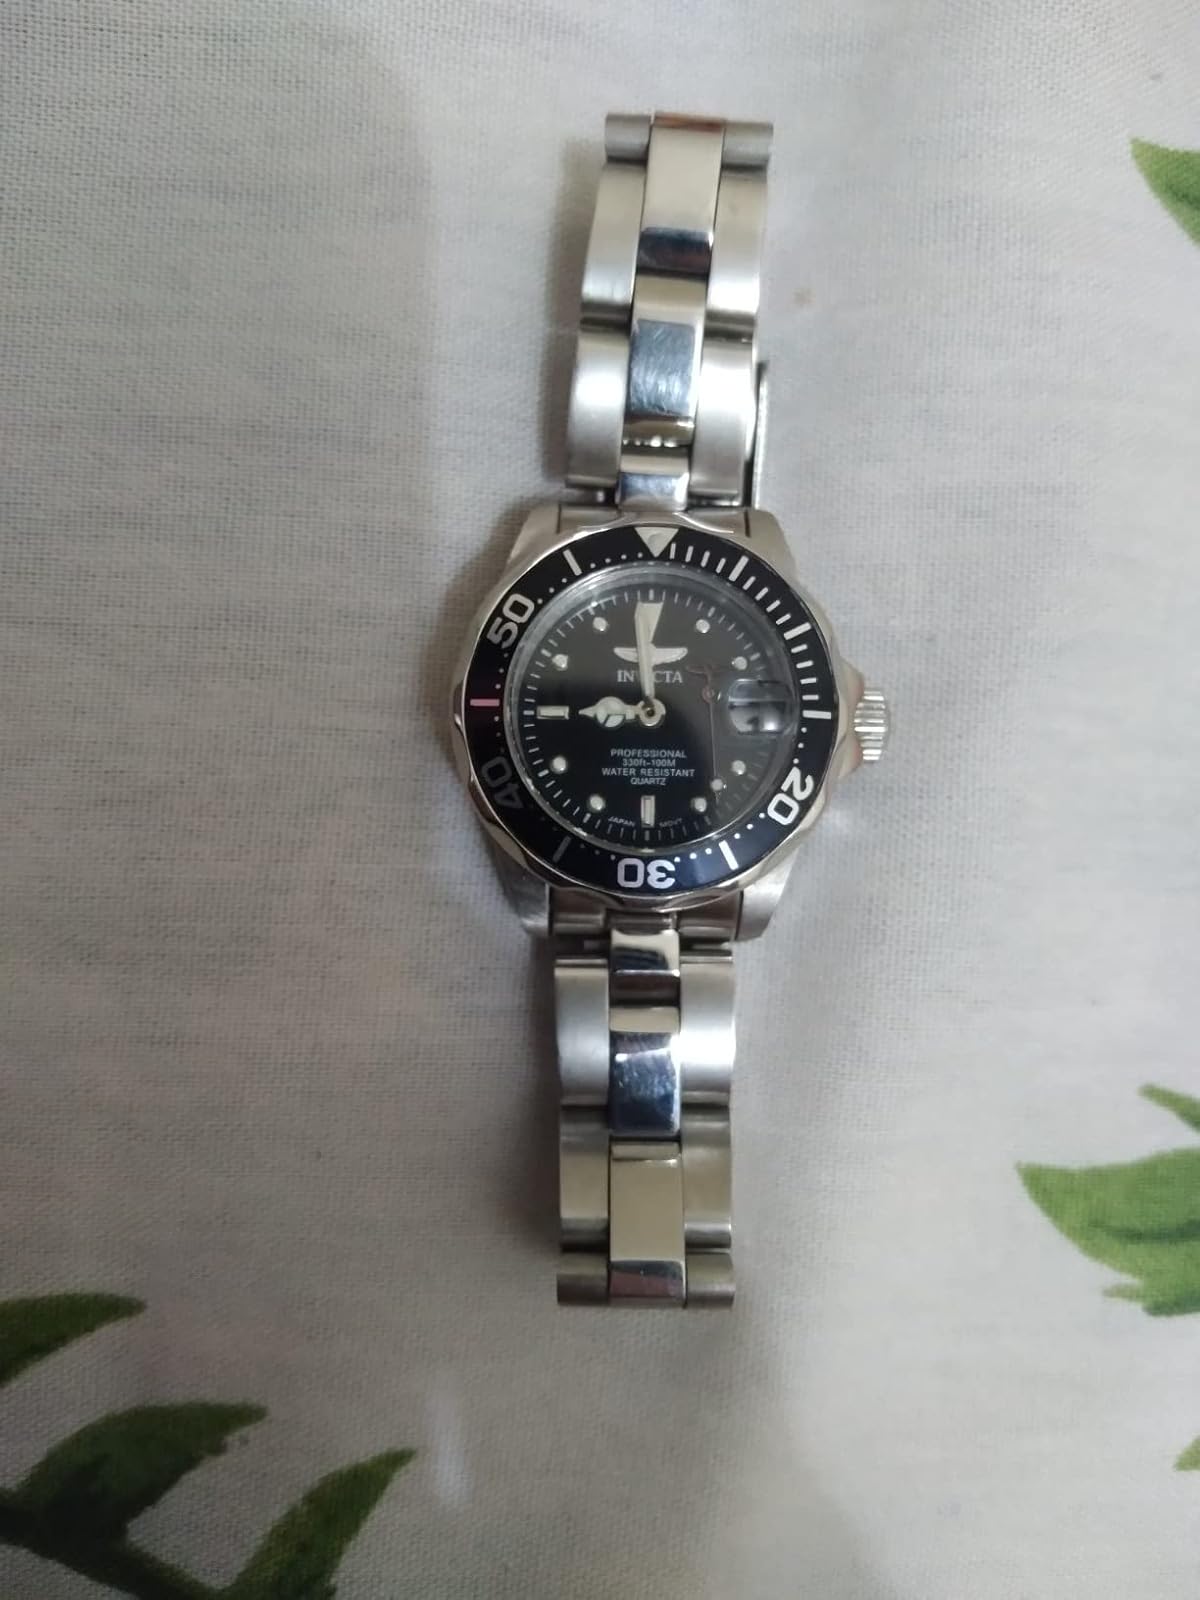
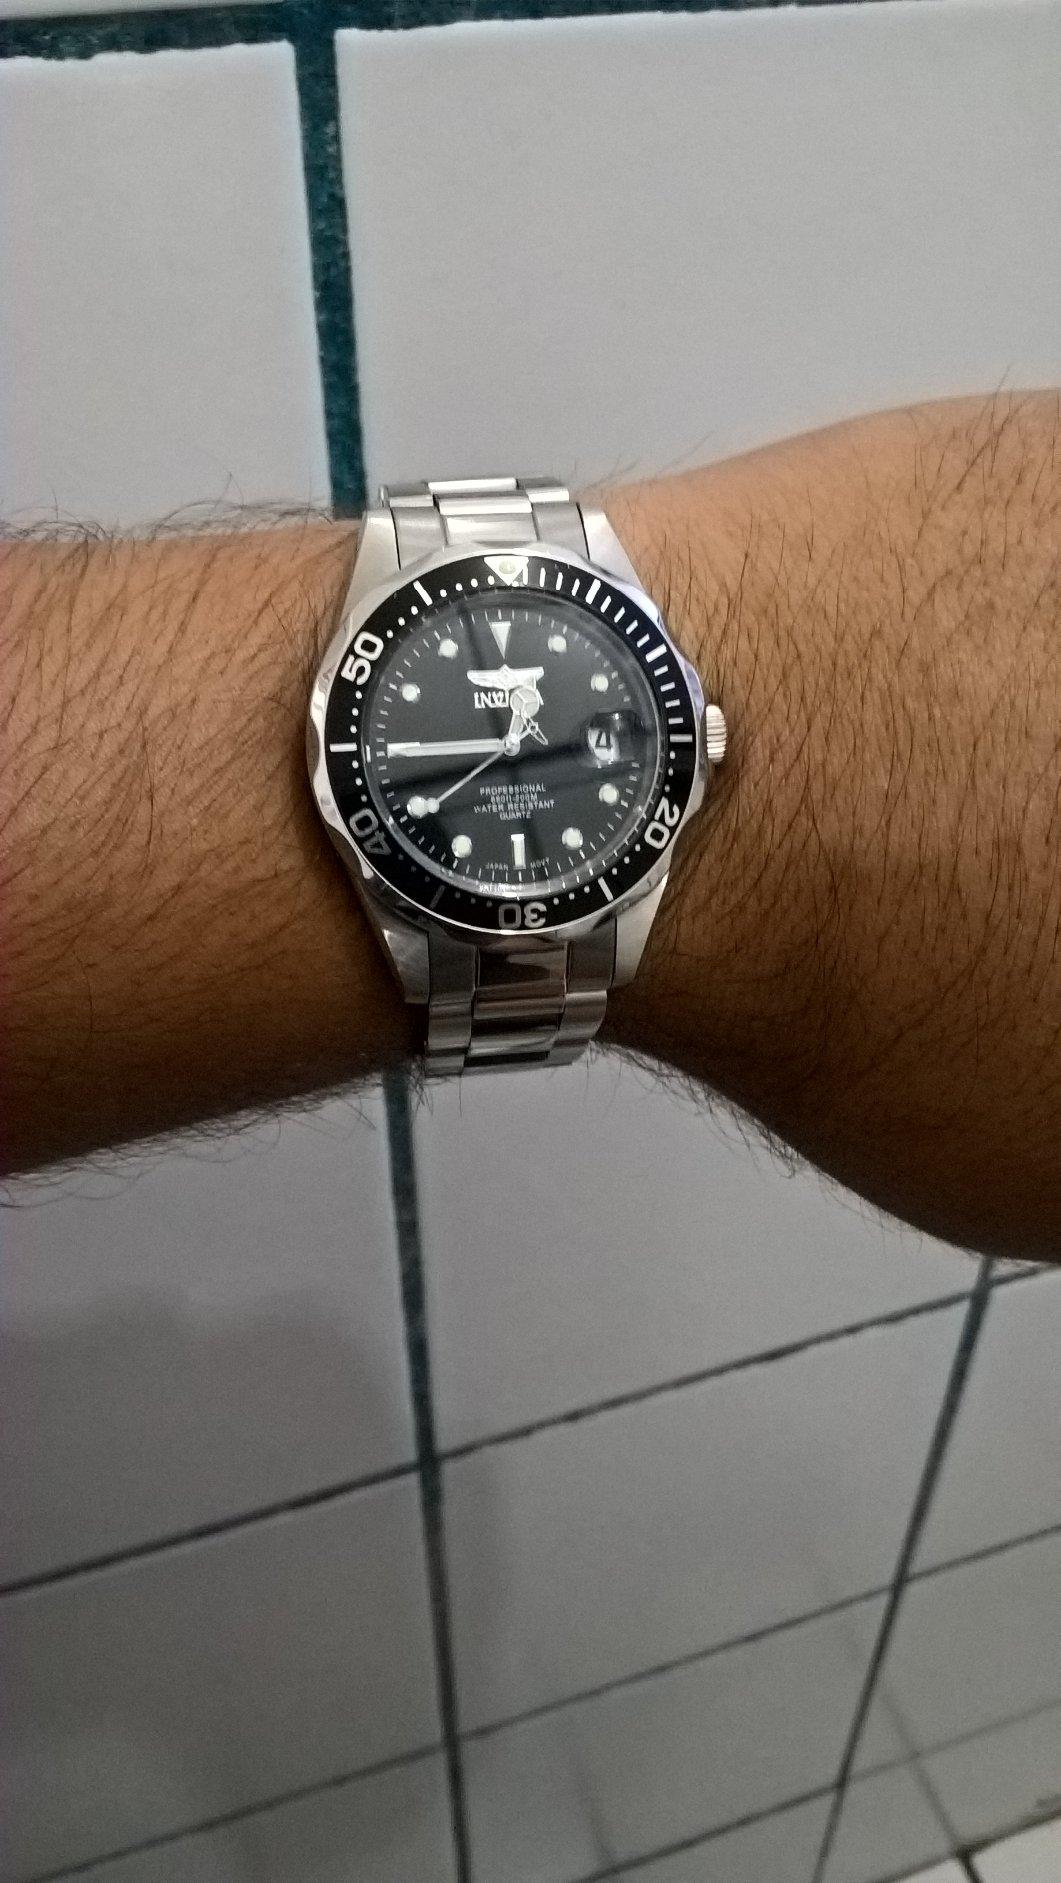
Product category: accessories_watch
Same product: yes